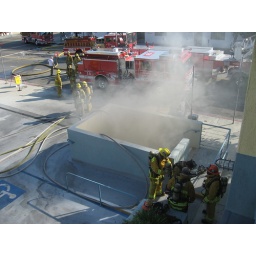
A car in the parking lot below my office burns up.